Eve's Bayou

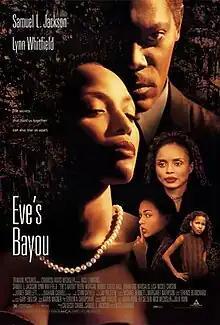
Theatrical release poster

Eve's Bayou is a 1997 American Southern Gothic drama film written and directed by Kasi Lemmons, who made her directorial debut with this film. Samuel L. Jackson served as a producer, and starred in the film with Lisa Nicole Carson, Jurnee Smollett, Lynn Whitfield, Debbi Morgan, Meagan Good, and Diahann Carroll. The film premiered at the 1997 Toronto International Film Festival and was released in theaters on November 7, 1997. The film grossed $14 million domestically on a budget of $4 million, making it the most commercially successful independent film of 1997.